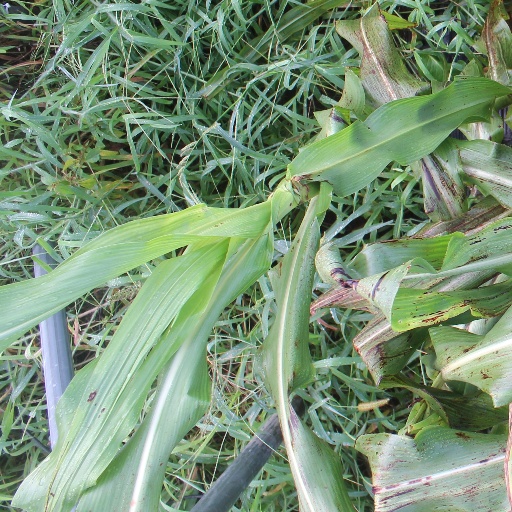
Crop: sorghum